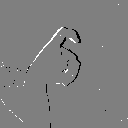
ASL letter: x